Erythrina americana

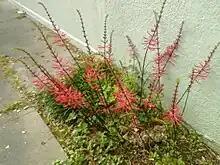
Colorines, machetitos machete Erythrina americana plant from Texas

This variety flowers during the dry season (April) in many parts, and the plant is very popular with hummingbirds because of the bright red color, the plant ranges from a few feet off the ground to trees five meters tall.